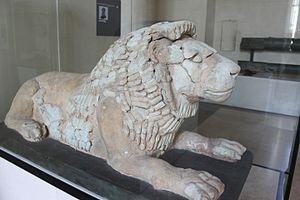
Suse est une ancienne cité de l'Iran située dans le sud-ouest de ce pays, dans une plaine à environ 140 km à l'est du fleuve Tigre. Habitée dès la fin du Vᵉ millénaire av. J.‑C., elle fut durant la haute Antiquité une des principales villes de la civilisation élamite, puis aux Vᵉ – IVᵉ siècle av. J.-C. la capitale de l'Empire perse achéménide, et resta peuplée jusqu'au XVᵉ siècle de notre ère au moins. La ville iranienne de Shush qui se trouve à proximité, en a pris la suite depuis le milieu du XXᵉ siècle.